Solveig Løvseth

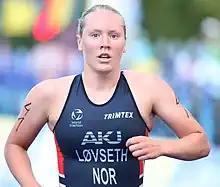

Solveig Natvig Løvseth (born 14 July 1999) is a Norwegian triathlete. Her achievements include two gold medals at the 2023 European Games, in women's individual competition and in the mixed relay. She competed in the women's triathlon at the 2024 Summer Olympics in Paris, France.